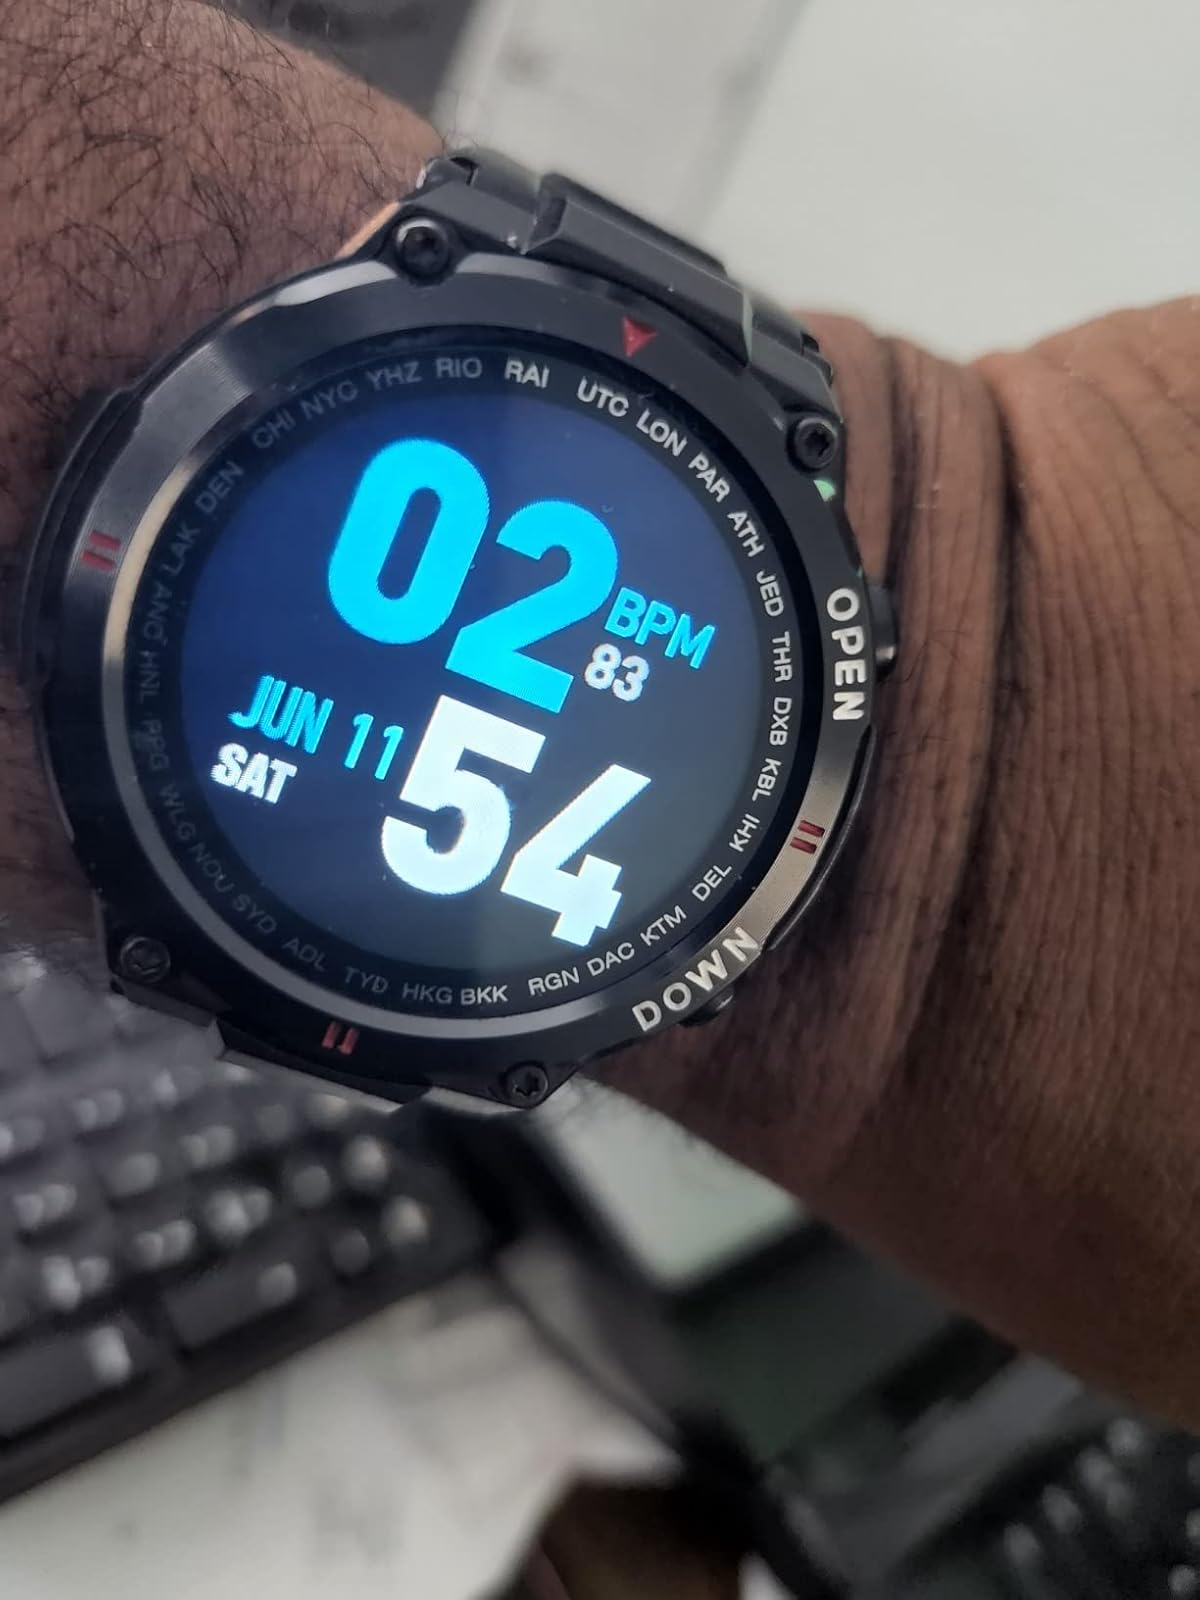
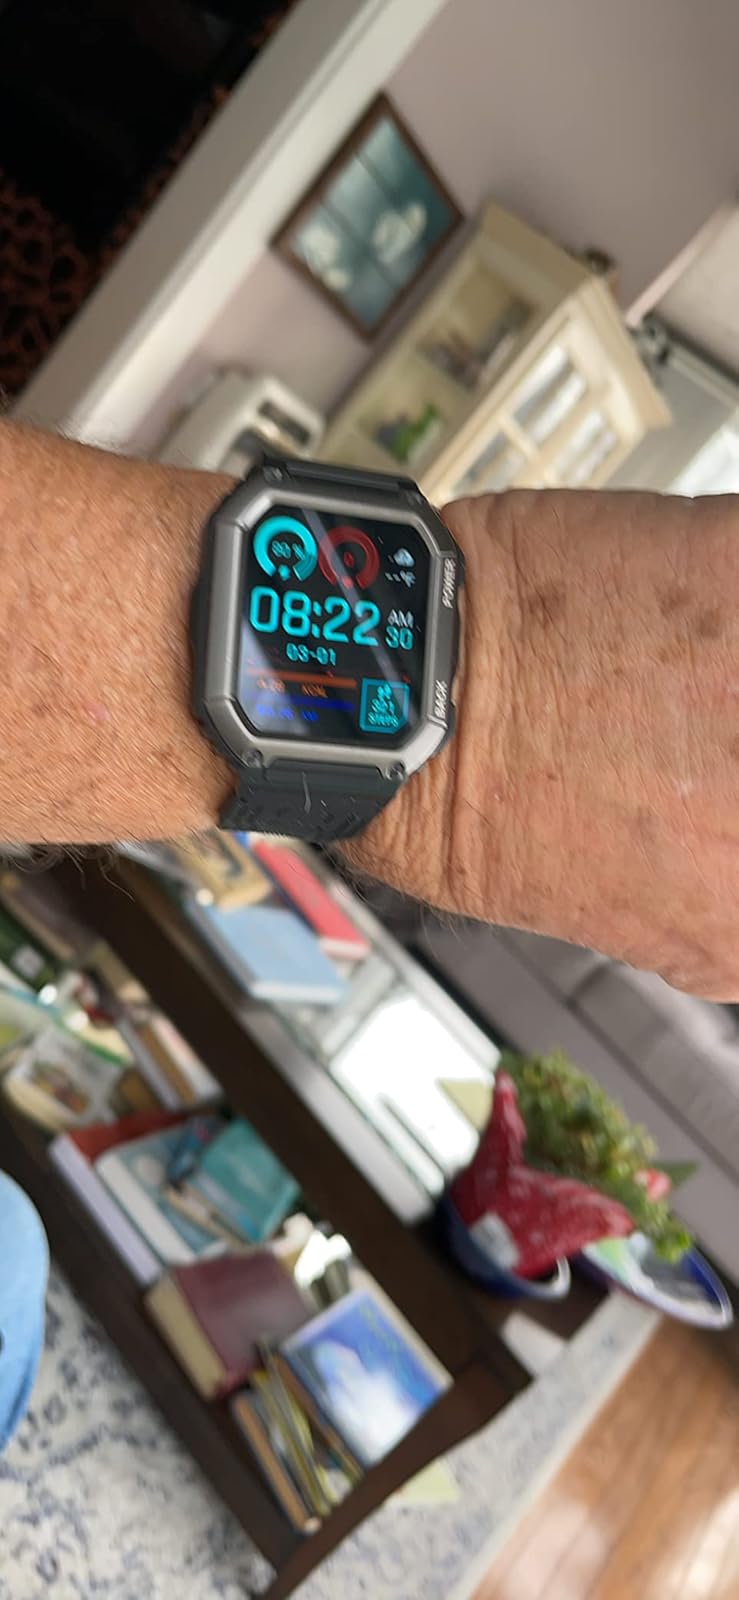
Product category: smartwatch
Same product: no